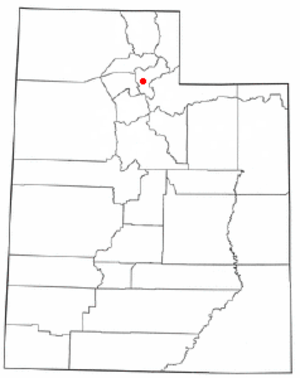
La ville américaine de Morgan est le siège du comté de Morgan, dans l’Utah. Elle comptait 3 687 habitants en 2010.